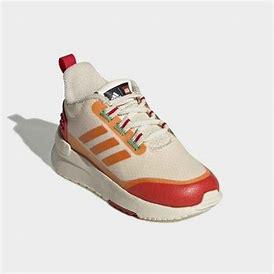
Brand: Adidas
Model: Racer Tr X Lego